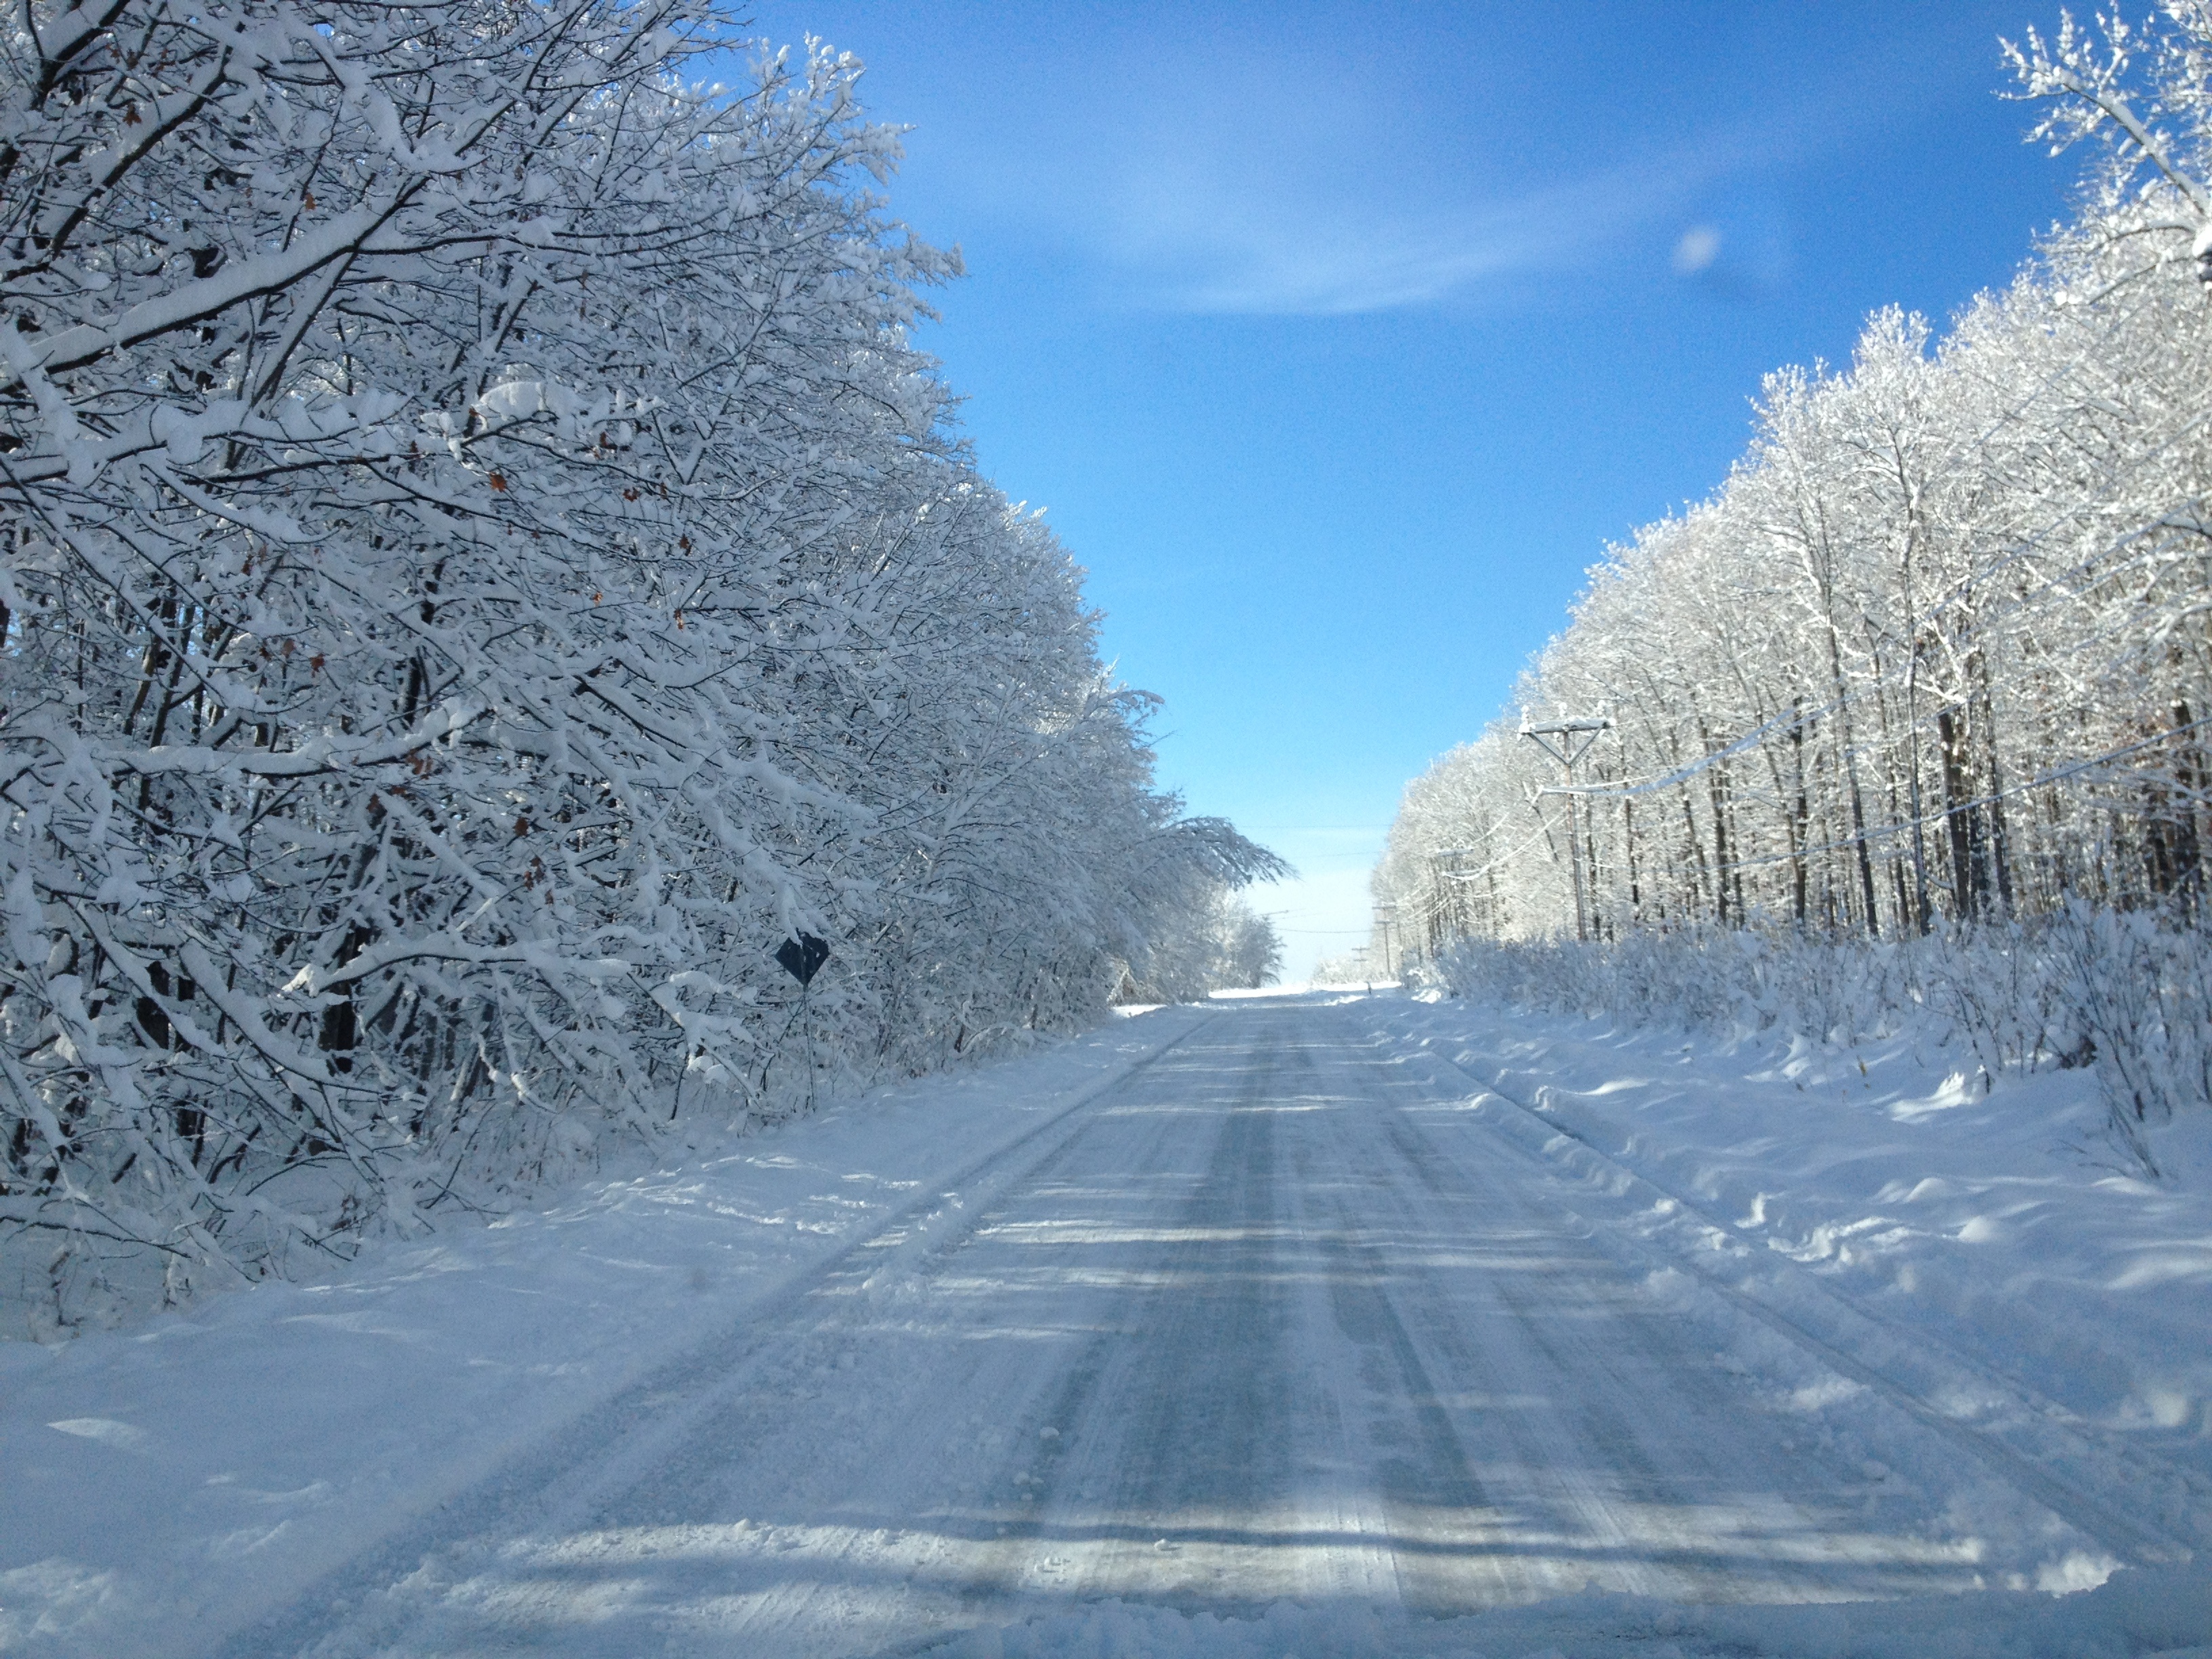
tree, nature, snow, cold, winter, sky, road, white, street, frost, driving, country, travel, ice, weather, blue, season, outdoors, blizzard, piste, slippery, freezing, snow white, cold weather, winter storm